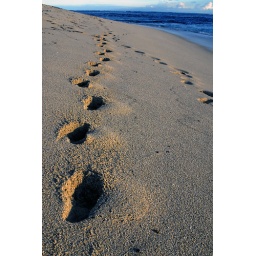
My own footprints in the sand - Prevelly Beach on Margaret River coast in SW Western Australia.